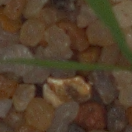
Label: loose_silkybent